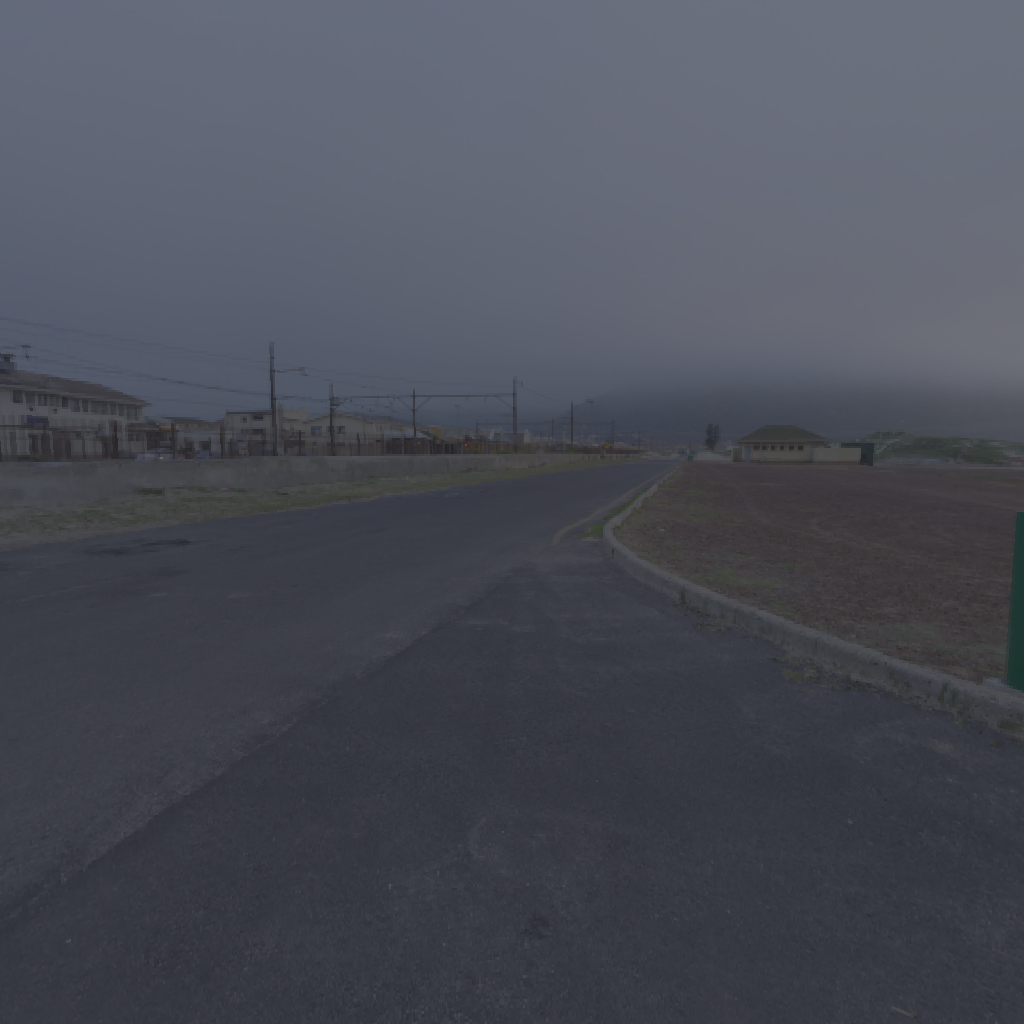
scene-linear HDR photo, Beach Parking, outdoor, road, parking, fog, backplates, skies, urban, sunrise-sunset, overcast, low contrast, natural light, high dynamic range, physically based lighting